Bivona

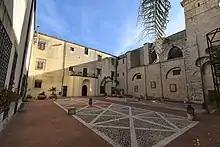
The atrium of the Municipal Palace, formerly the Jesuit College

The rocky outcrops of Pizzo Mondello, composed of layered limestone and flint with fossil shell traces ("Halobia"), are steeply inclined, reflecting the tectonic deformations experienced by the Sicani Mountains.